Clive Barda

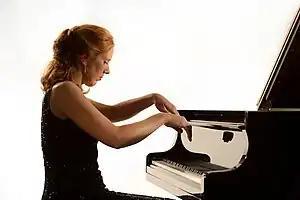
Sarah Beth Briggs (29 September 2010) by Barda

During the following decades, Barda has portrayed the world's leading classical musicians, as well as performers in opera, dance, theatre and musicals, as a freelance photographer. In her review of Barda's book "Performance!" (2000) for "The Guardian", Charlotte Higgins stated: